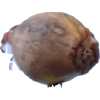
Label: onion